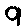
Label: 9